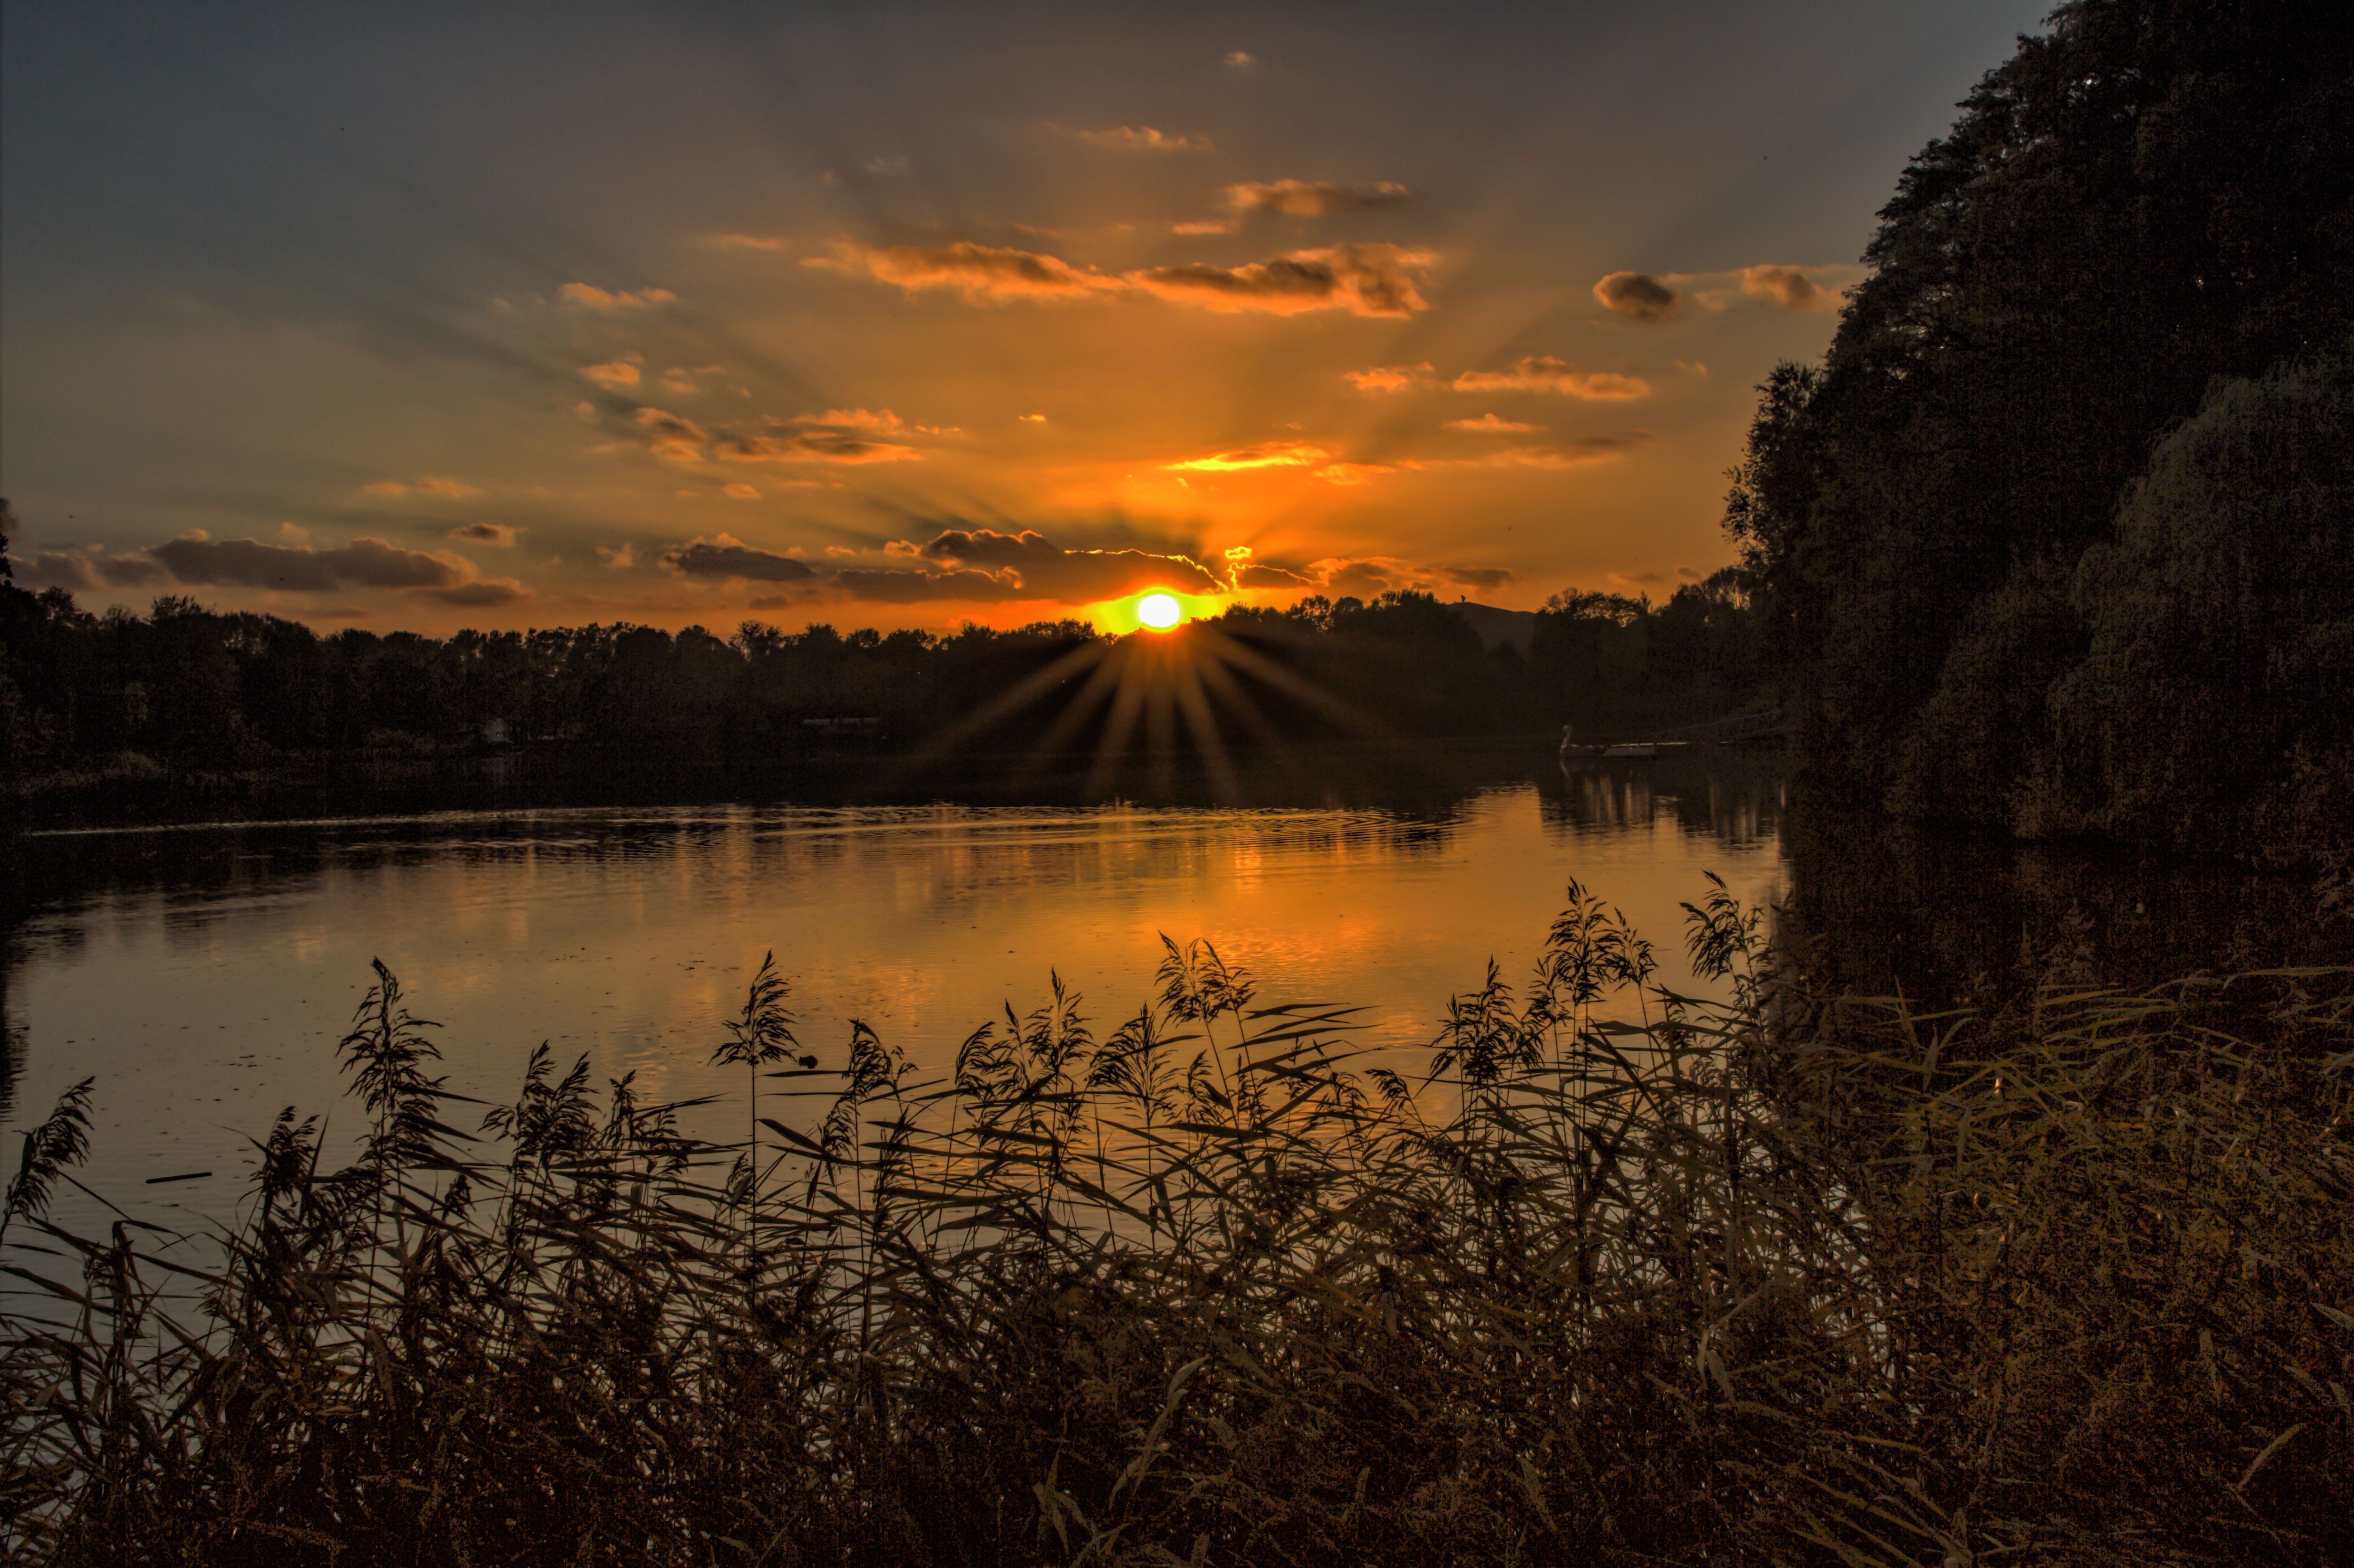
nature, cloud, sun, sunrise, sunset, sunlight, morning, lake, dawn, river, dusk, evening, reflection, gelsenkirchen, abendstimmung, atmospheric phenomenon, berger lake mountains castle